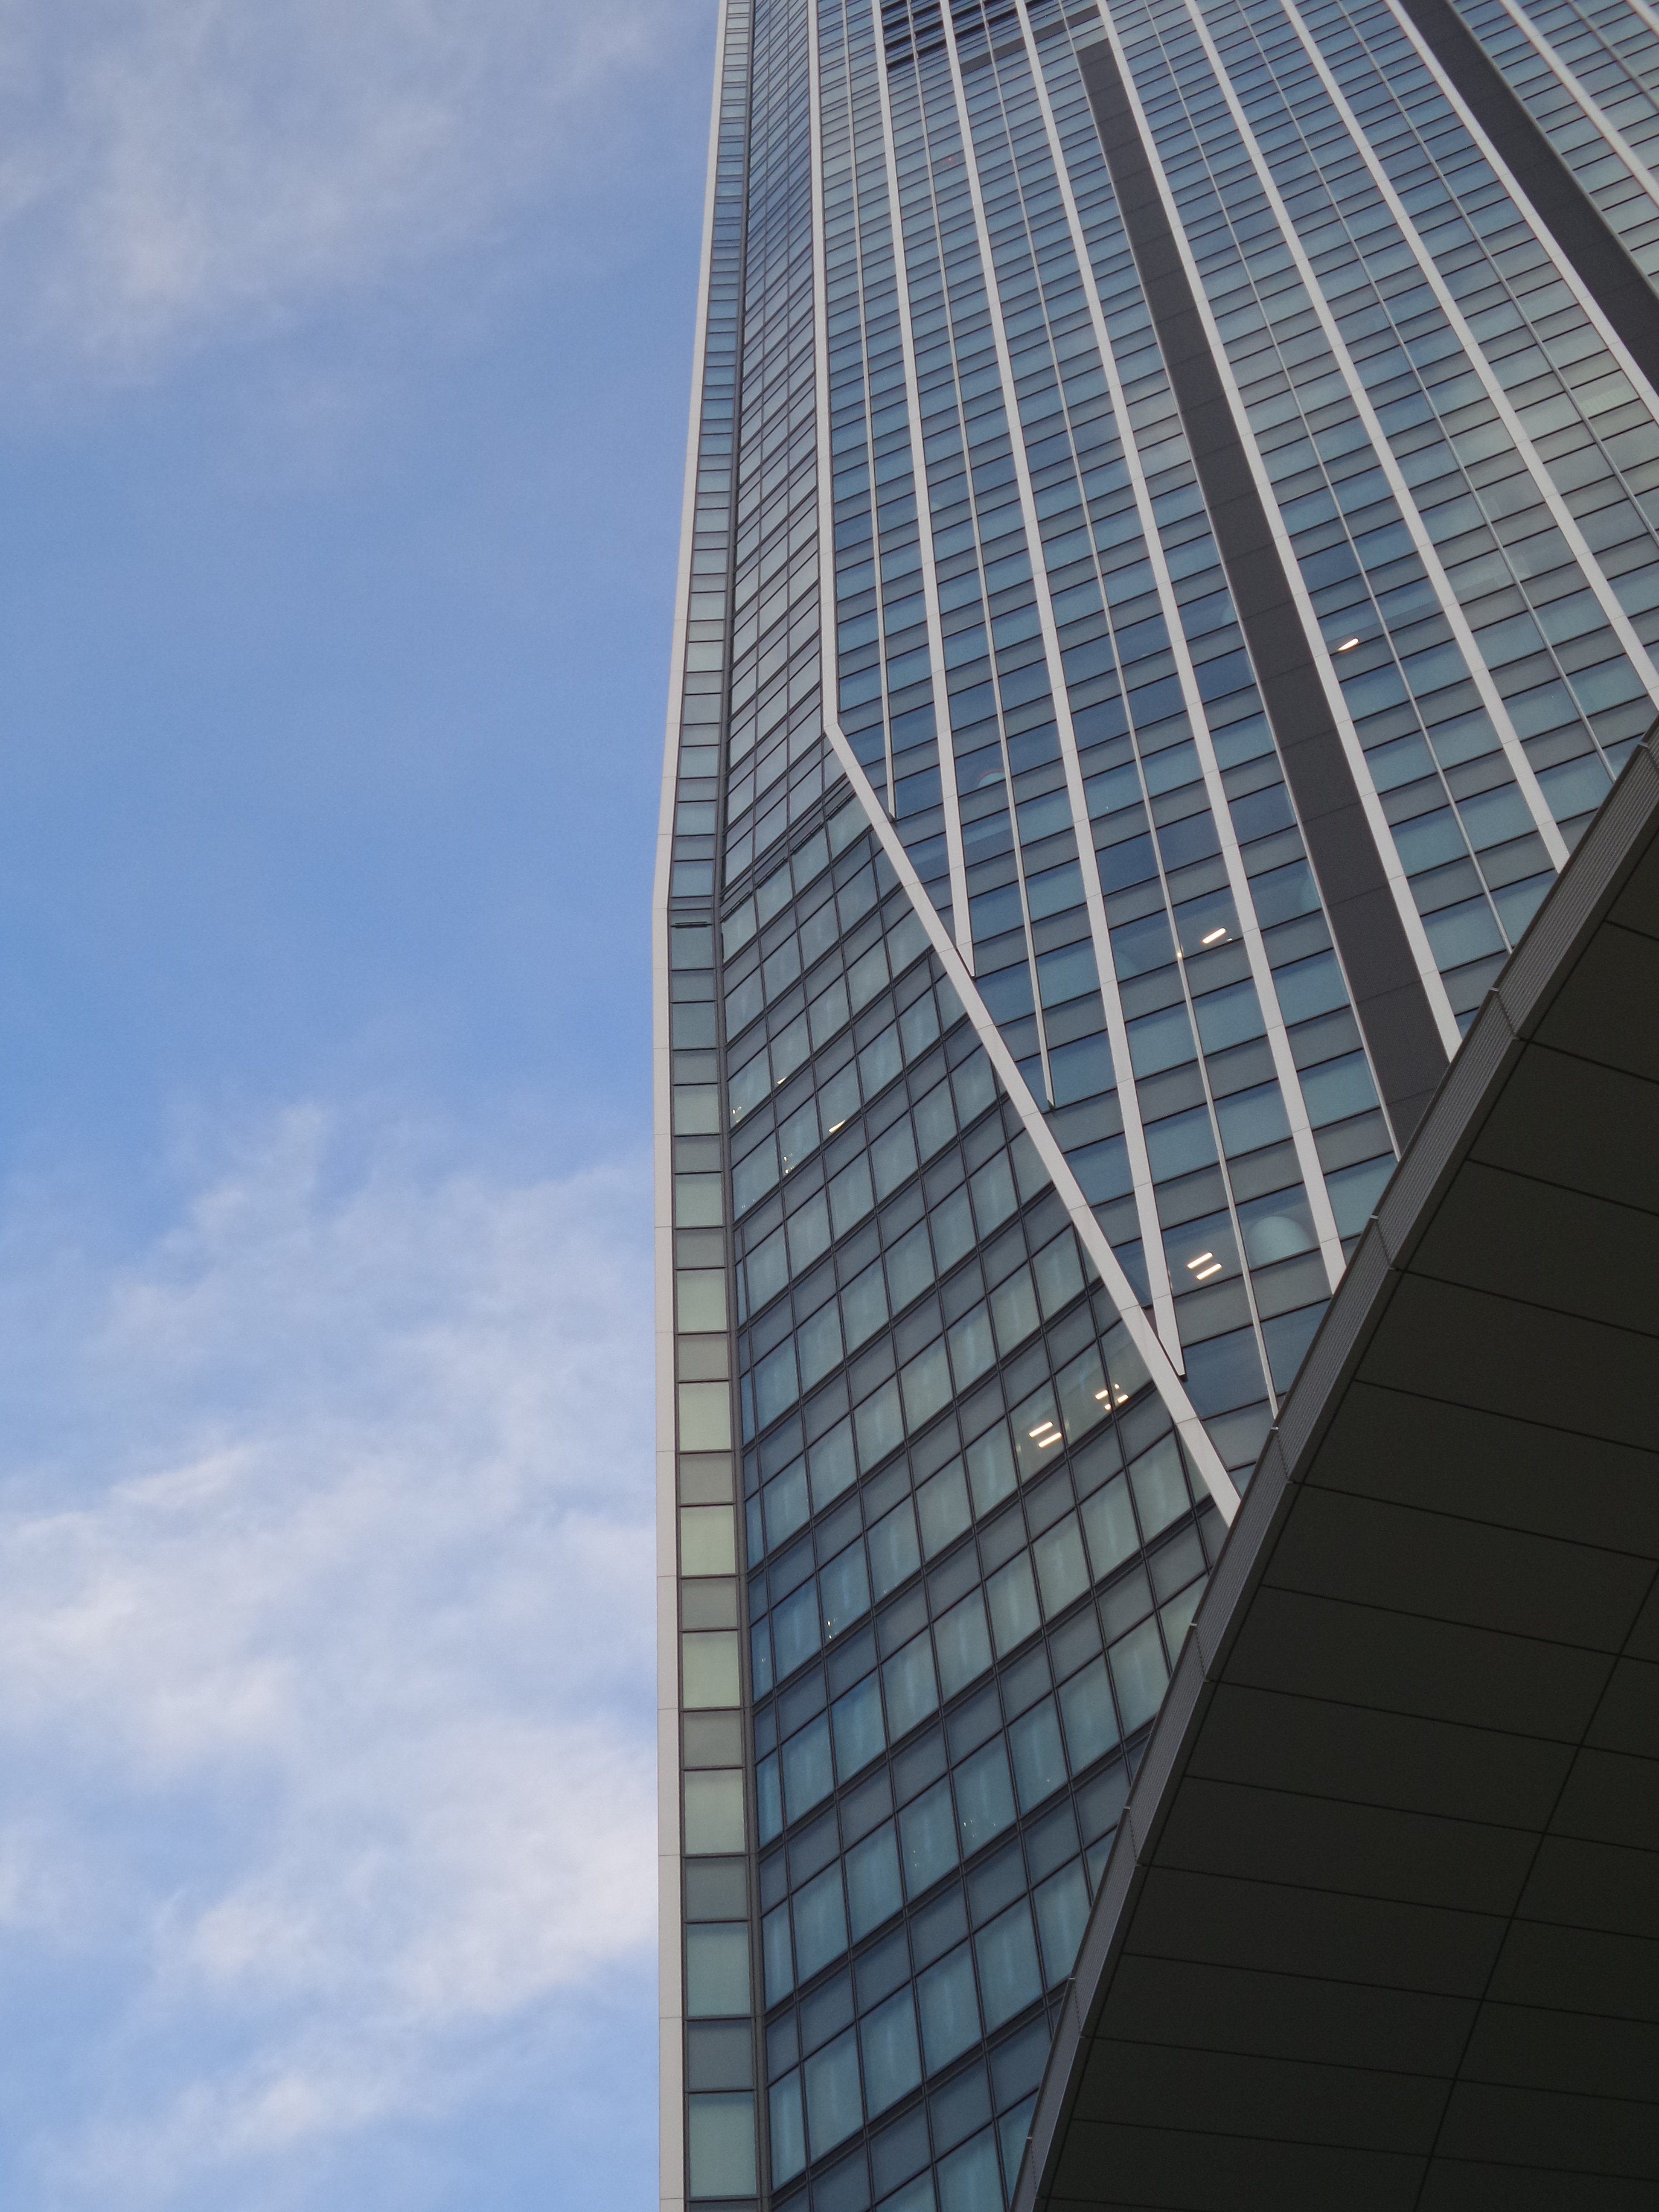
architecture, sky, building, skyscraper, line, tower, facade, blue, tower block, tokyo, symmetry, mori, daylighting, metropolitan area